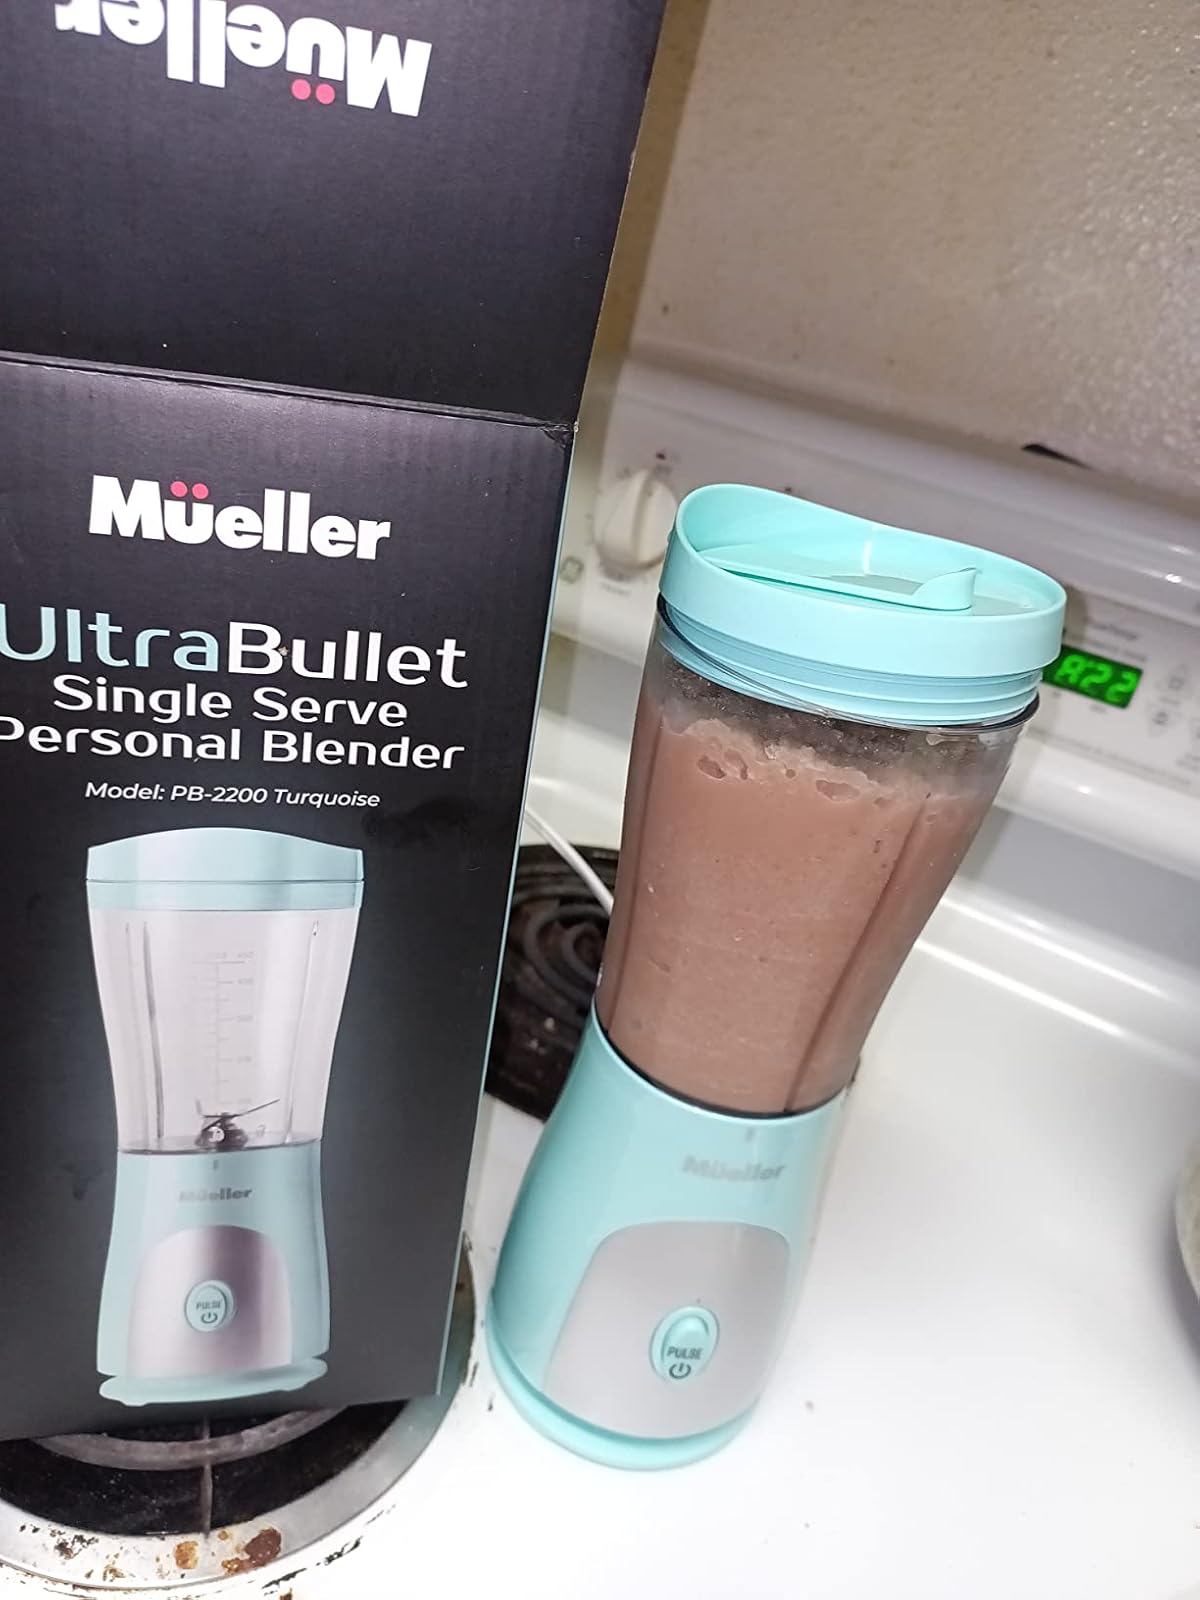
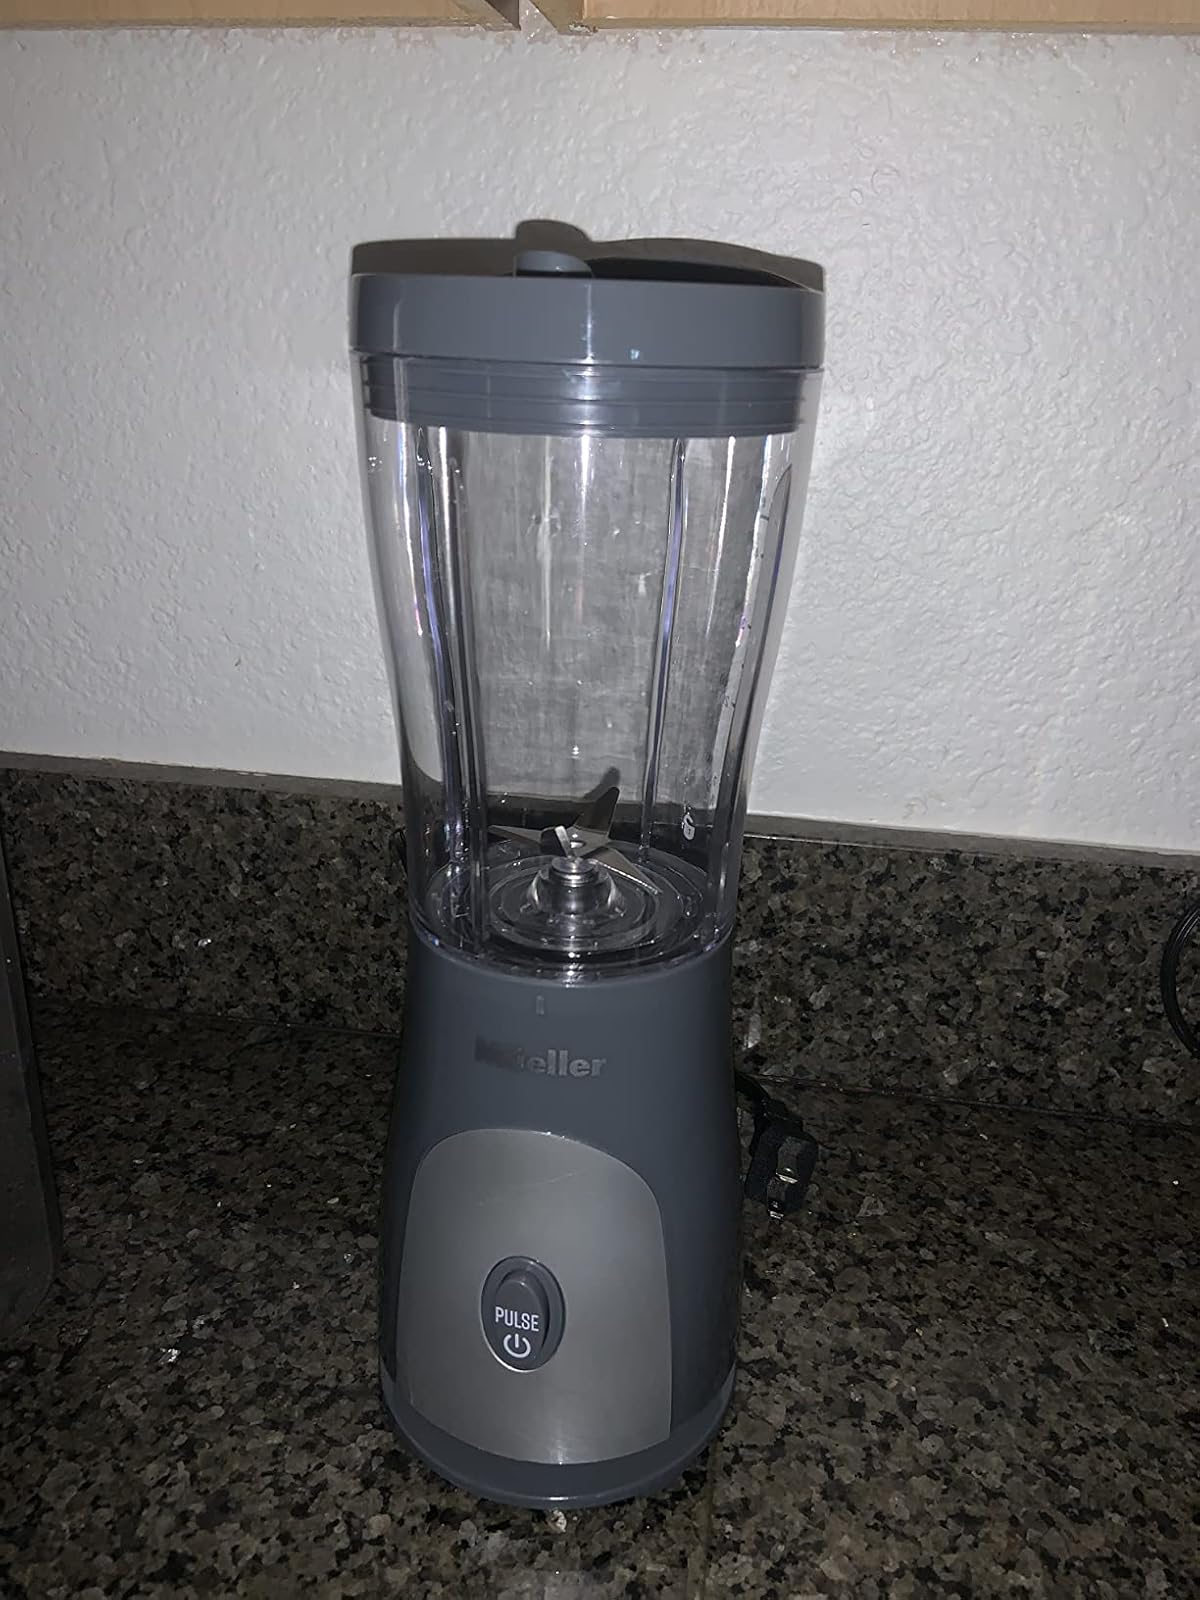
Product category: items_blender
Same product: no